Fritjof Heyerdahl

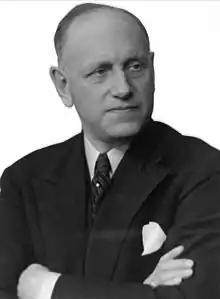
Heyerdahl c. 1935

He was born in Christiania to engineer Halvor Emil Heyerdahl and Alma Hedrich, and was married to Borghild Strugstad, daughter of Oscar Sigvald Julius Strugstad and sister of Oscar Sigvald Strugstad. He was director of "Norsk A/S Siemens Schuckert" from 1914 to 1945, and held several positions in engineering organizations. He served as President of the Norwegian Red Cross from 1940 to 1945, and was named honorary member of the organization from 1949.